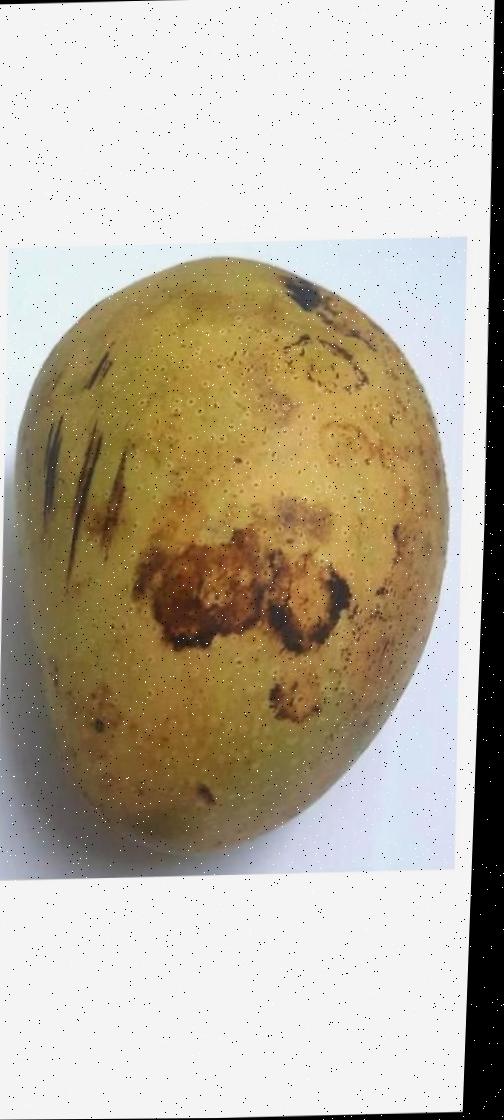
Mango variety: Ashshina Classic